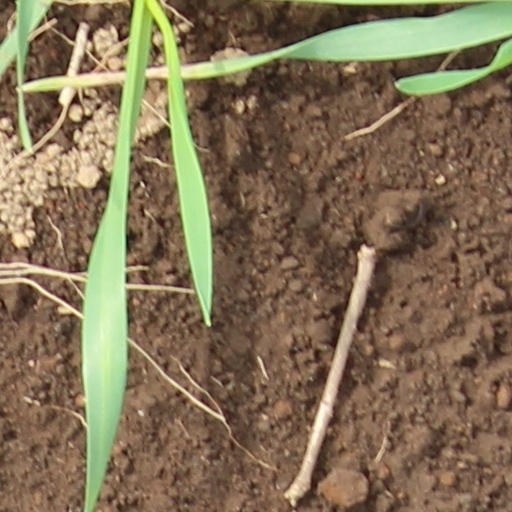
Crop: wheat